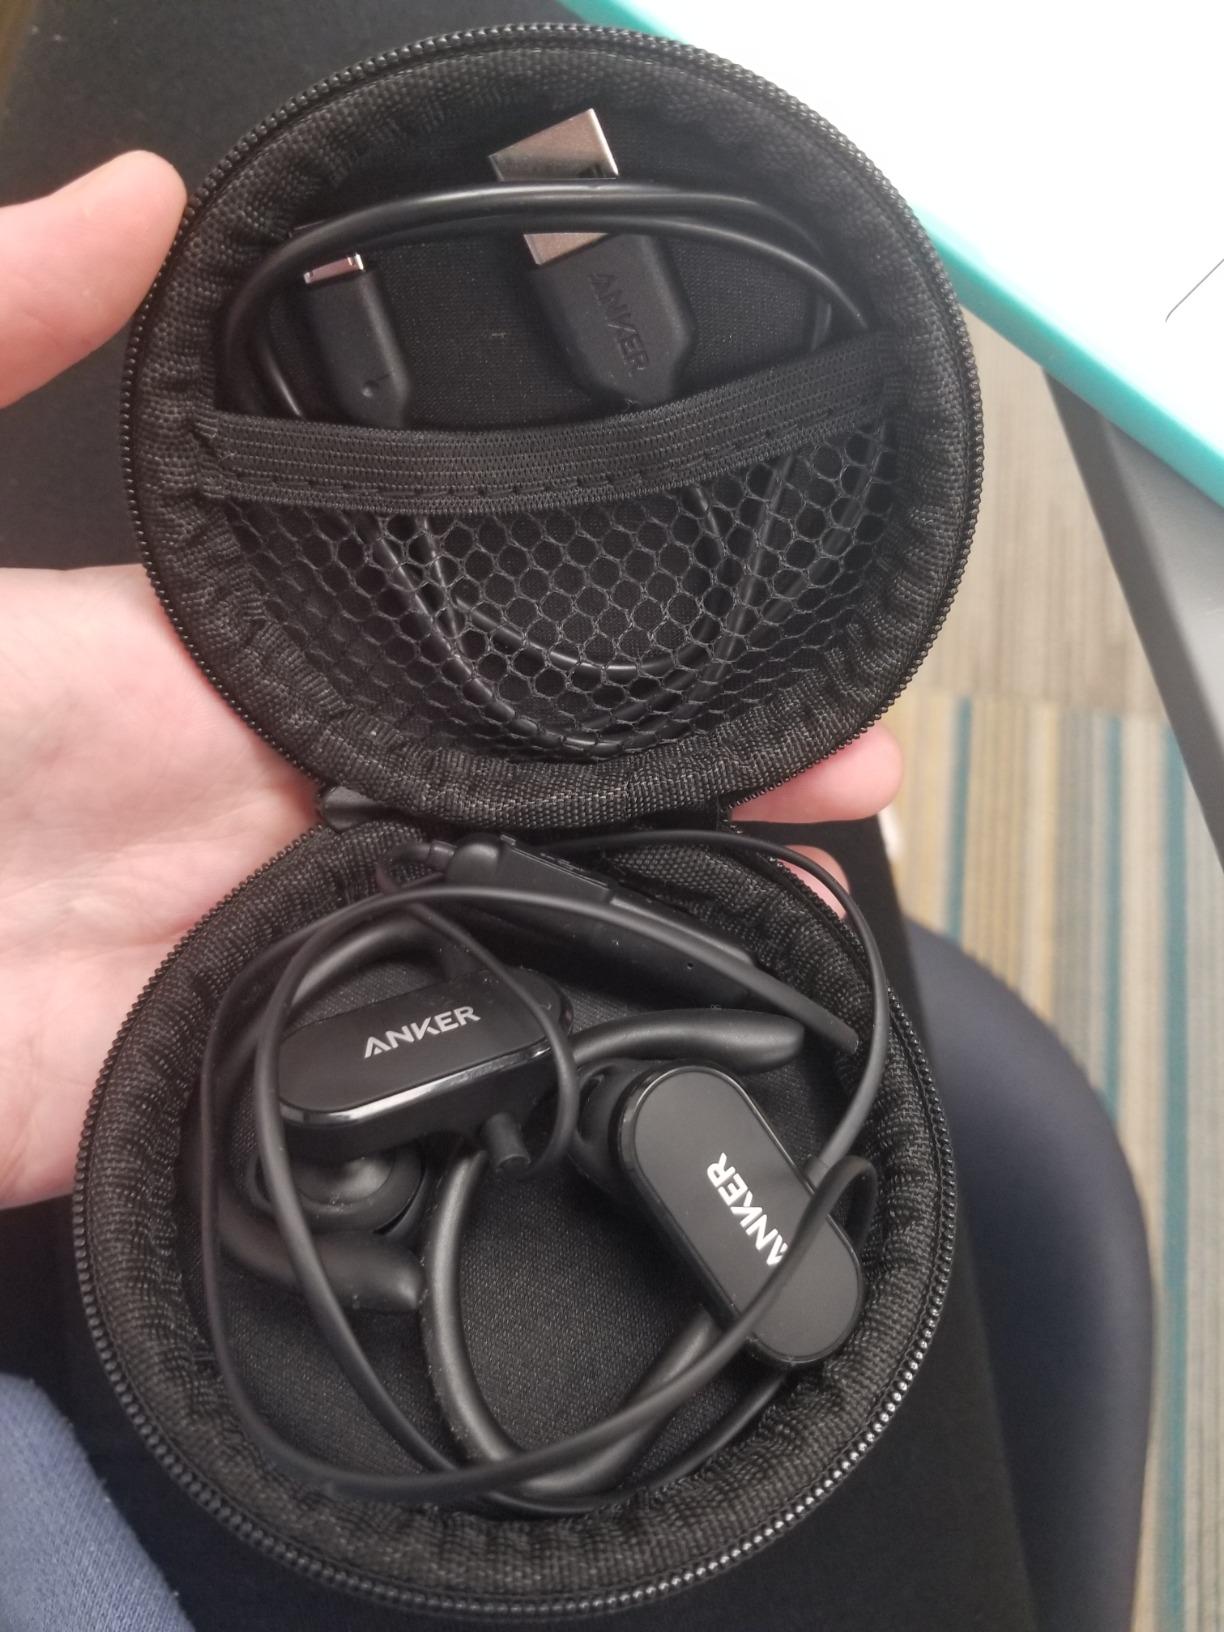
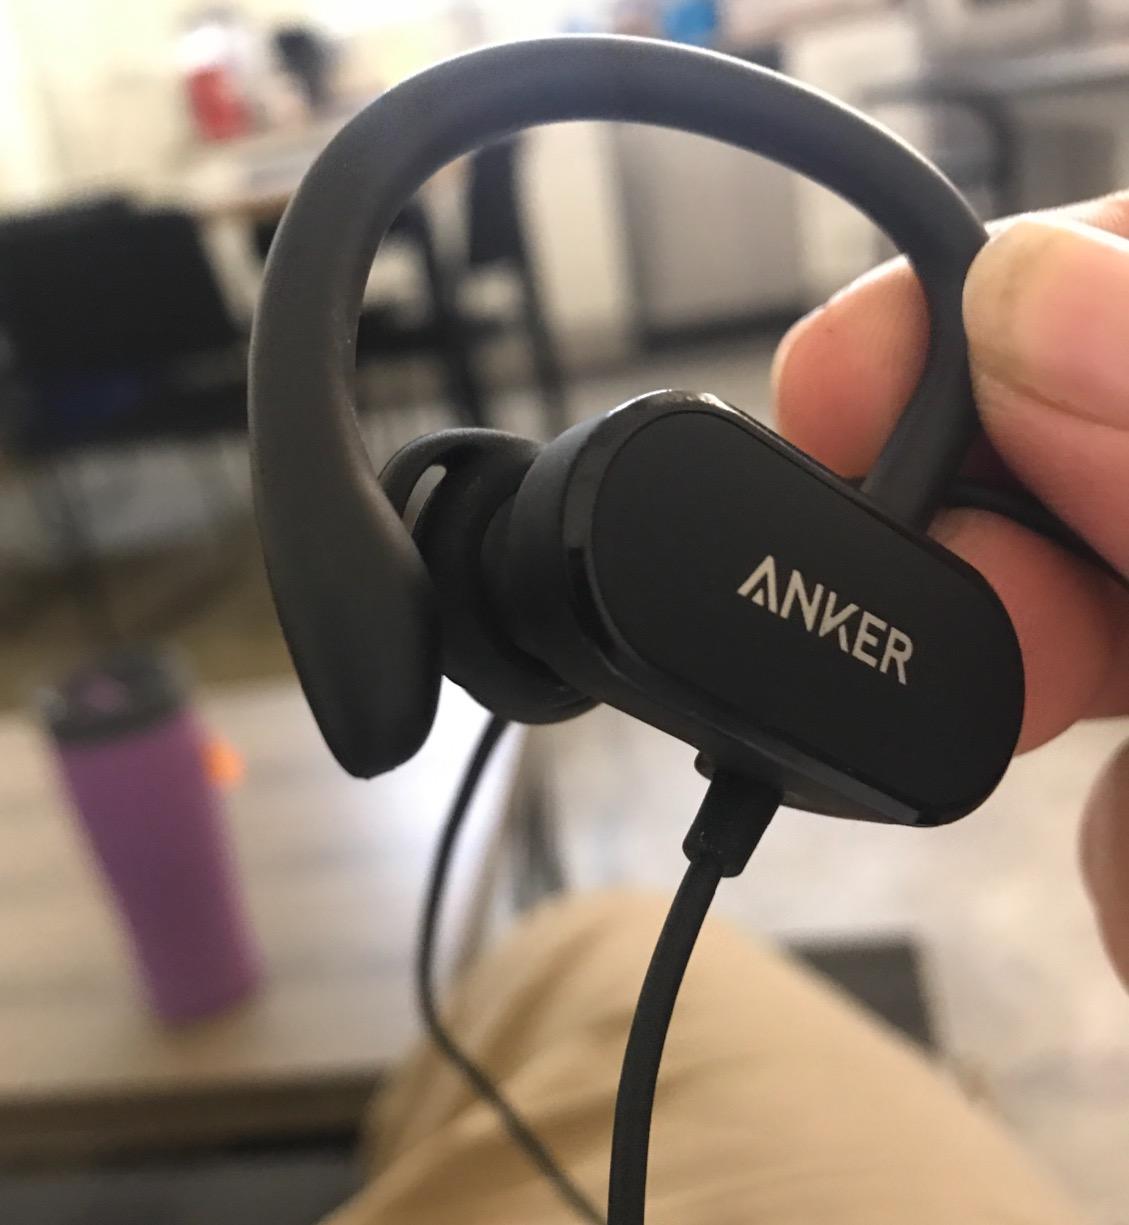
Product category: headphones
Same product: yes